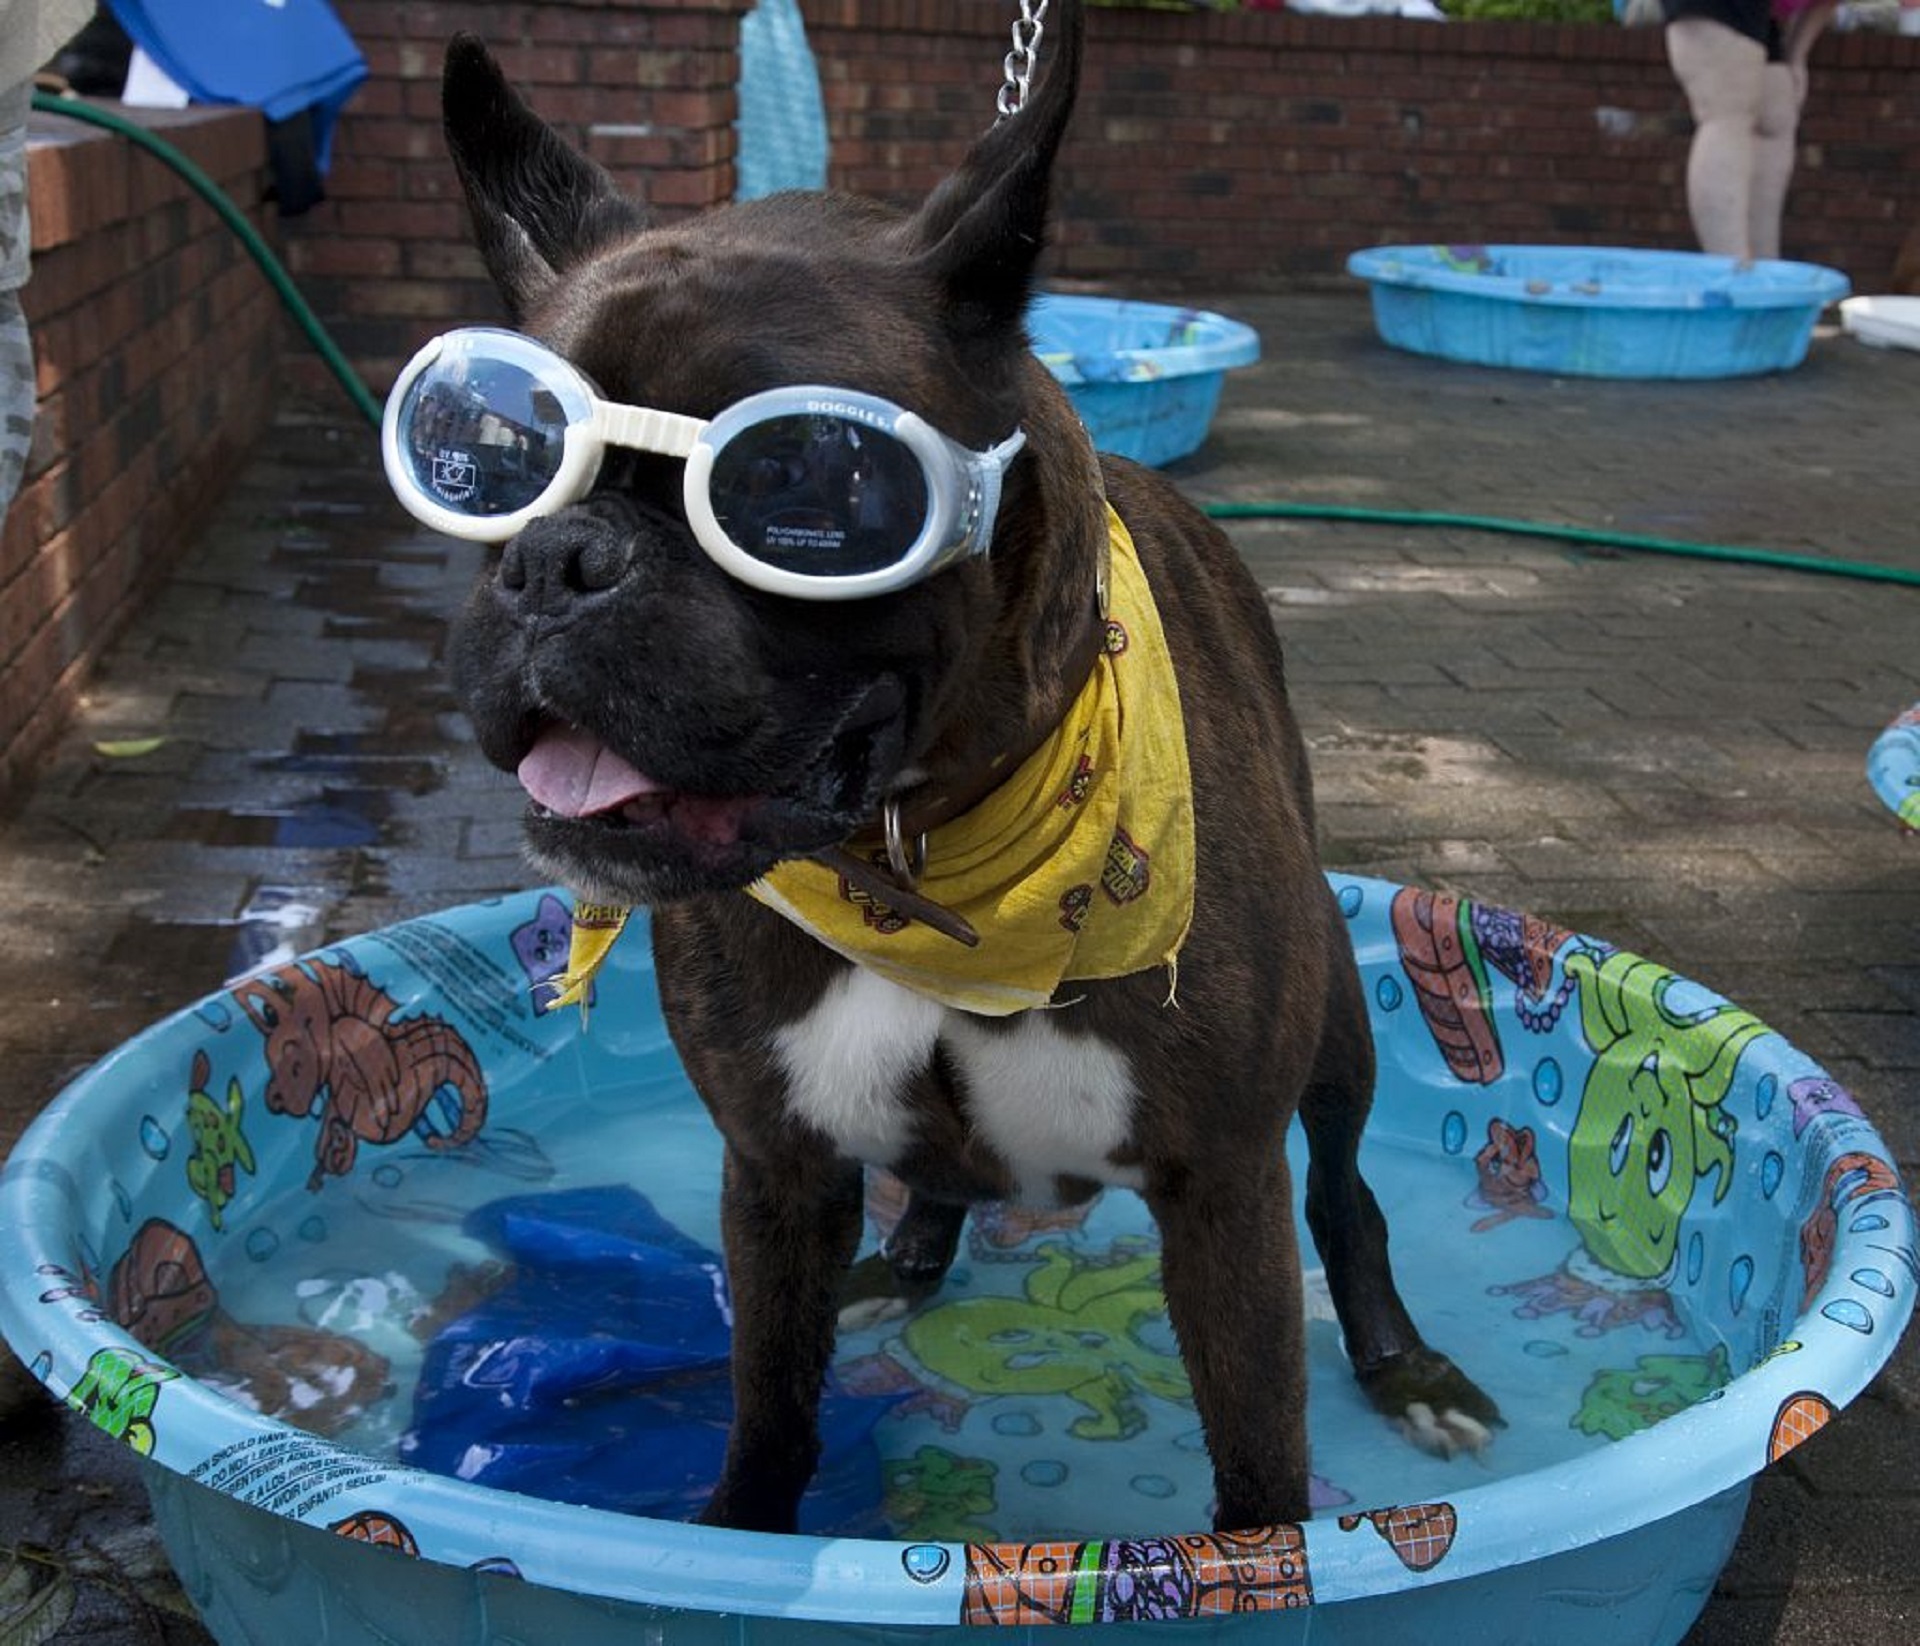
street, dog, cute, canine, summer, pool, pet, mammal, blue, swimming, parade, bandana, wading, fun, goggles, domestic, costume, clothes, dress up, boston terrier, dog like mammal